William P. C. Barton

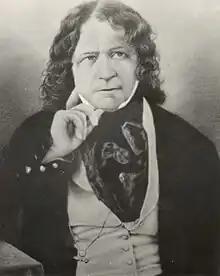

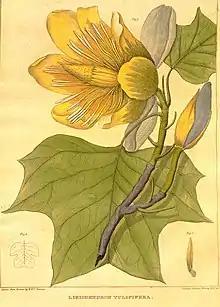
Liriodendron tulipiferaby William Barton

William Paul Crillon Barton (November 17, 1786 – March 27, 1856), was a medical botanist, physician, professor, naval surgeon, and botanical illustrator.